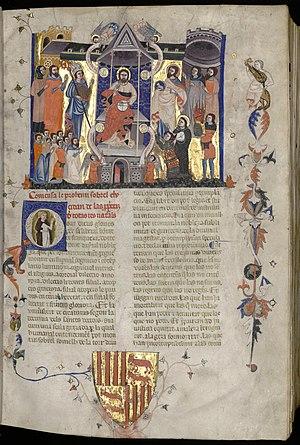
Le Christ en majesté, entouré de saints et de laïcs en prière. A ses pieds, Fébus suivi d'un écuyer qui présente son heaume à cimier.
Gaston III de Foix-Béarn dit Fébus est un prince pyrénéen, écrivain et poète en langue d'oc et française, né le 30 avril 1331 à Orthez et mort le 1ᵉʳ août 1391 à L'Hôpital-d'Orion.